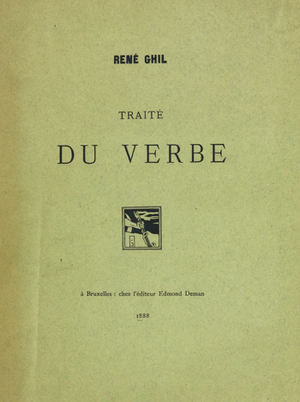
René François Ghilbert, dit René Ghil, né le 27 septembre 1862 à Tourcoing et mort le 15 septembre 1925 à Niort, est un poète français, s'inscrivant au départ dans la trajectoire de Stéphane Mallarmé, puis développant une théorie poético-linguistique avant-gardiste ayant entre autres influencé certains lettristes et des poètes sonores après 1945.